Wardrobe of Mary, Queen of Scots

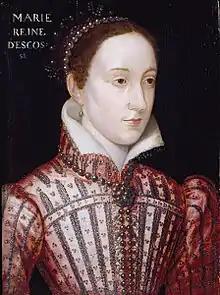
Mary, Queen of Scots in France, after François Clouet, her high collared doublet in pink or "incarnate" satin is embroidered with triplets of pearls, V&A

The wardrobe of Mary, Queen of Scots, was described in several contemporary documents, and many records of her costume have been published. Mary's clothing choices are apparent in the contexts of her appearance as a ruler, at her pastimes, and as a prisoner in England. Mary was involved in textile crafts, dressed her gentlewomen "en-suite", organised events including costumed masques, and made and accepted gifts of clothing. Her choice of clothing at Fotheringhay for her execution has been examined as gesture and political theatre.